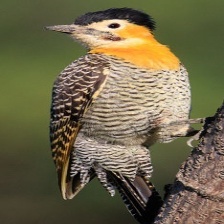
Species: CAMPO FLICKER
Scientific name: COLAPTES CAMPESTRIS